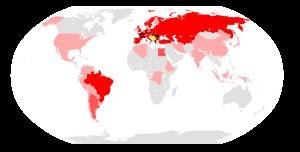
L'équipe de Yougoslavie de football, créée en 1920 est la sélection de joueurs yougoslaves représentant le pays dans les compétitions internationales de football masculin. Elle défend successivement les couleurs du Royaume des Serbes, Croates et Slovènes, du Royaume de Yougoslavie, de la République fédérative populaire de Yougoslavie et enfin de la République fédérative socialiste de Yougoslavie. Elle s'arrête au printemps 1992, en raison de la guerre et des sanctions qui s'en suivent prononcées par l'ONU, la FIFA et l'UEFA. Lorsque l'équipe de Yougoslavie retrouve le terrain à la fin de l'année 1994, elle ne représente plus l'ensemble de l'ancienne république, mais seulement ce qu'il en reste. Dès lors cet article est consacré à l'équipe de Yougoslavie de 1920 à 1992, l'équipe qui lui succède dénommée aussi équipe de Yougoslavie ou équipe de RF Yougoslavie est la future équipe de Serbie-et-Monénégro.